Holt Manufacturing Company

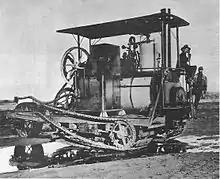
Holt Steamer No. 77, the second prototype of a crawler-track-type tractor, on a trial run demonstrating its ability to travel across the marshy peat soil of Roberts Island

Many people had attempted to add tracks to moving machines. Over 100 patents had already been issued worldwide, but all failed to work in practical situations. In 1903 Benjamin Holt paid Alvin Orlando Lombard US$60,000 for the right to produce vehicles under Lombard's patent for the Lombard Steam Log Hauler. The center of innovation was in England, and in the same year Holt traveled to England to learn more about ongoing development. During that period, the chief engineer (and managing director) of Richard Hornsby & Sons in Grantham, England, David Roberts, was experimenting with a "chain-track". Hornsby's design incorporated a steering clutch that varied the speed of each set of wheels, allowing the operator to turn the tractor by retarding one tread or the other. Roberts of Hornsby & Sons obtained a patent for their design in July 1904.